2018 Kerala floods

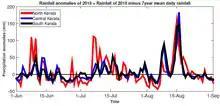
IMD daily rainfall anomalies (in millimetres) of 2018 over North, Central, and South Kerala, measured with respect to the seven-year mean precipitation.

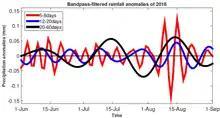
5-8 day, 12-20 day and 20-60 day bandpass-filtered IMD rainfall anomalies of 2018 averaged over the state of Kerala.

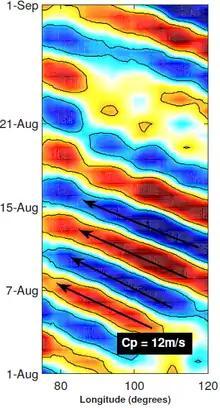
5-8 days bandpass-filtered ERA5 Meridional velocities of August 2018 meridionally averaged over the state of Kerala at the pressure level 700hPa.

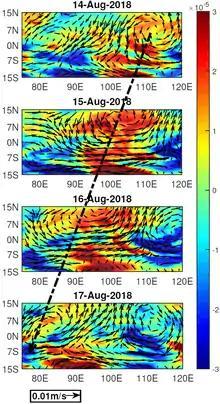
5-8 days bandpass-filtered specific humidity vertically integrated from surface (1000 hPa) to 600 hPa overlaid with 5-8days bandpass-filtered ERA5 winds at 700 hPa from 14 to 17 August 2018.

Expert bodies like the Central Water Commission have corroborated the findings by scientists from IIT Madras, Purdue University and IIT Gandhinagar.